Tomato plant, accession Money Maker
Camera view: vertical (180 deg); turntable rotation: 0 degrees
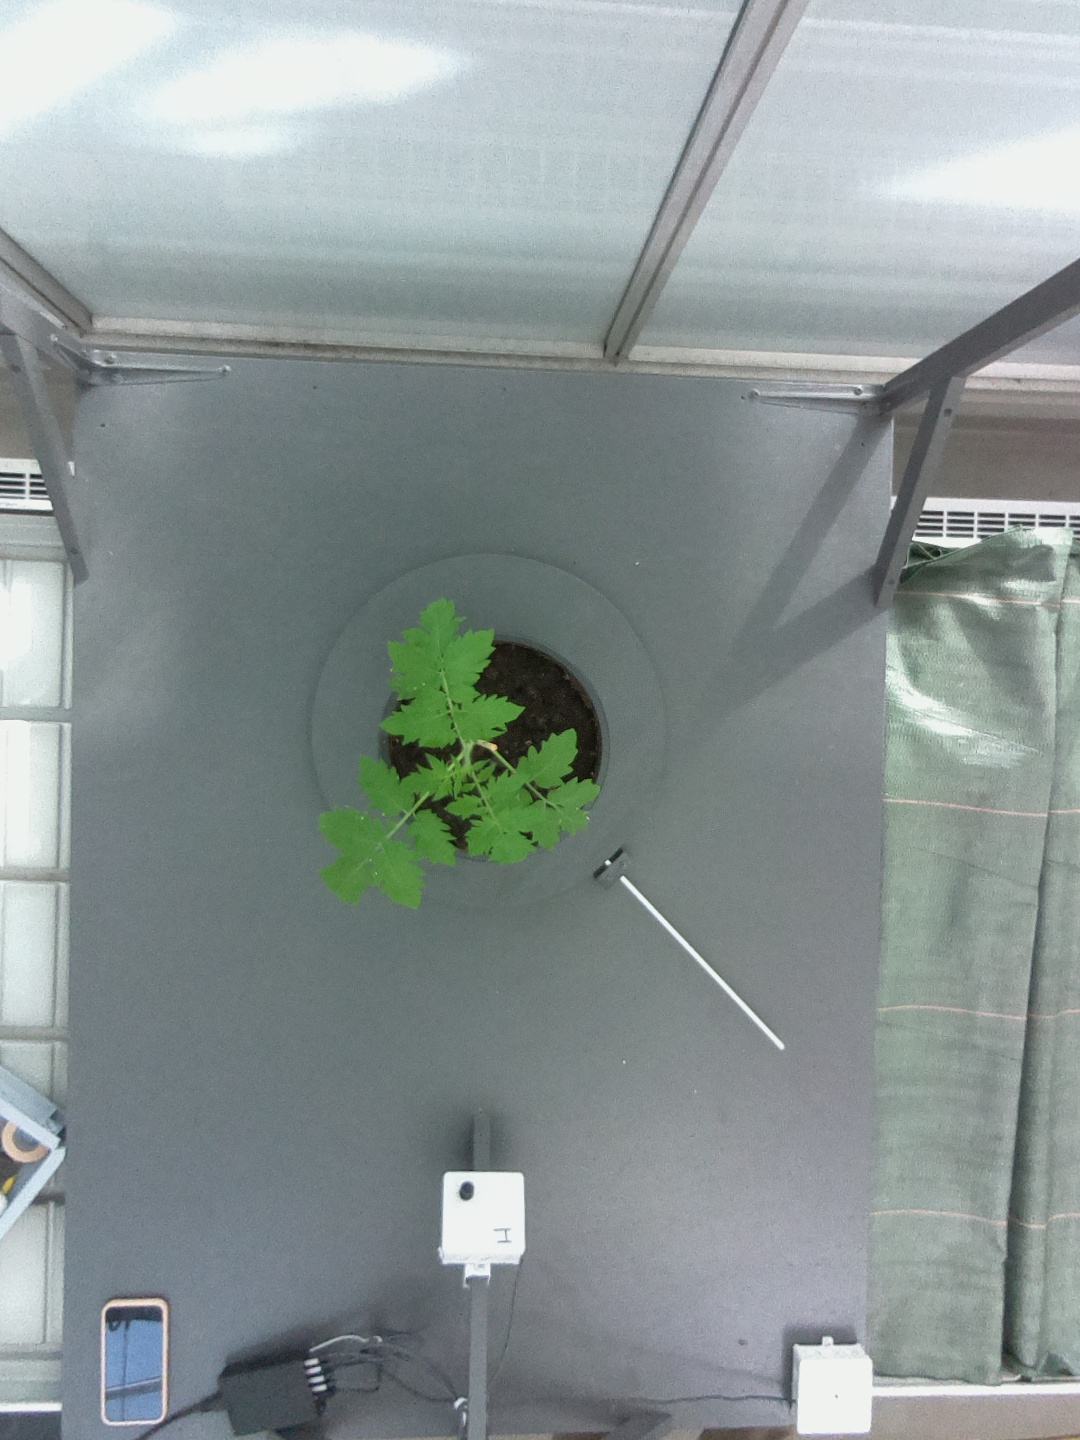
BBCH growth stage 13: 6 of true leaves visible